Uganda People's Defence Force

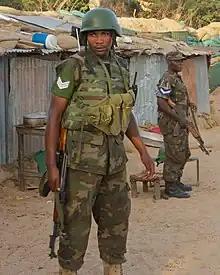
A Ugandan soldier in 2011

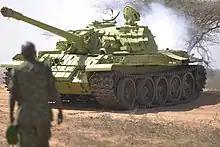
A Ugandan T-55 on deployment as part of AMISOM in 2014

Previous equipment included the M4 Sherman tank. SIPRI trade registers indicated transfer of at least 12 vehicles, and in 1999, another source listed 3 Shermans in service.